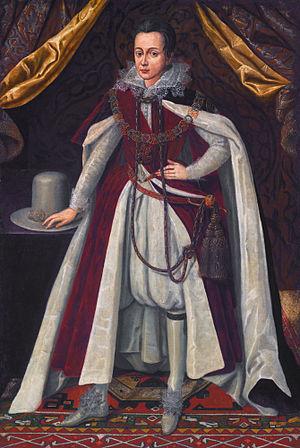
Charles Iᵉʳ, né le 19 novembre 1600 à Dunfermline et mort le 30 janvier 1649 à Londres, est roi d'Angleterre, d'Écosse et d'Irlande de 1625 à son exécution en 1649.